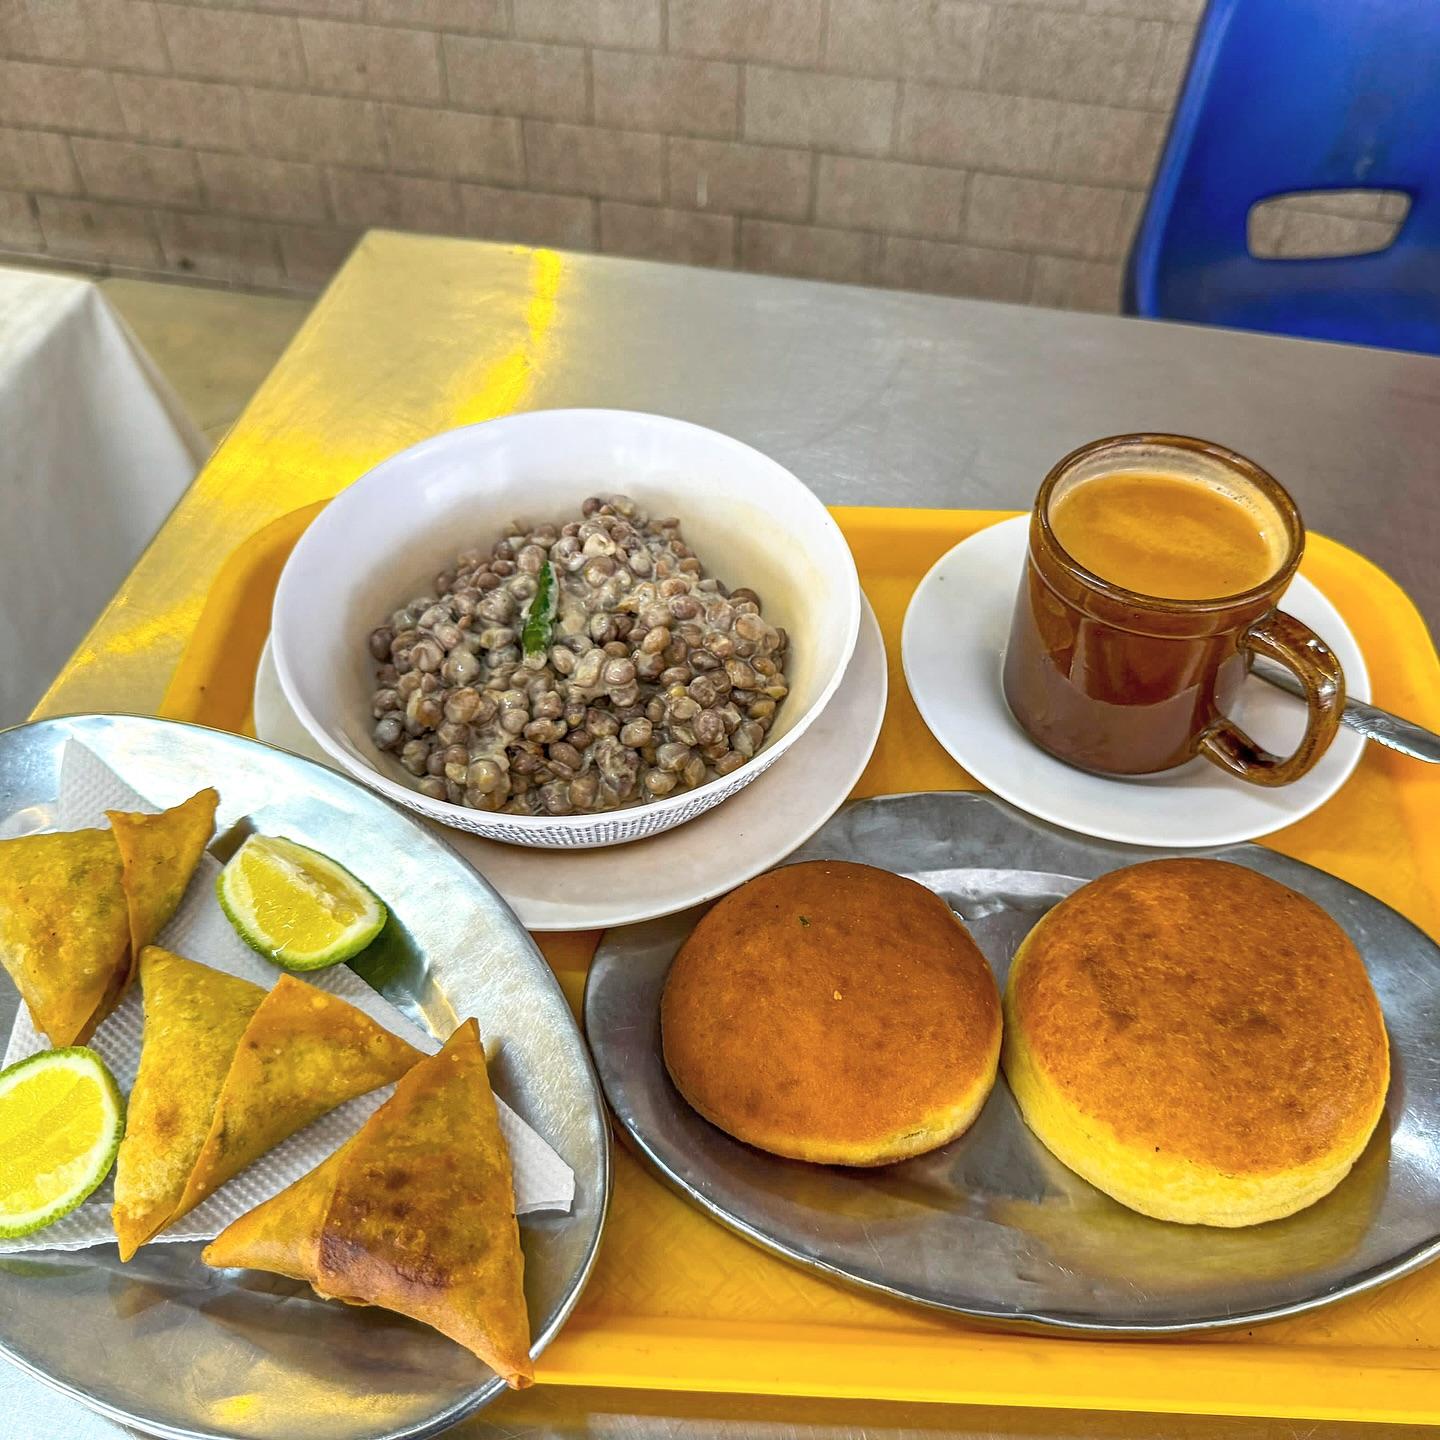
Sahani nyeupe kuna samosa tatu zenye umbo la pembe tatu zikiwa zimepakwa rangi ya dhahabu na kuonekana zimekaangwa. Kuna kikombe cha glasi chenye kinywaji chenye rangi ya kahawia.